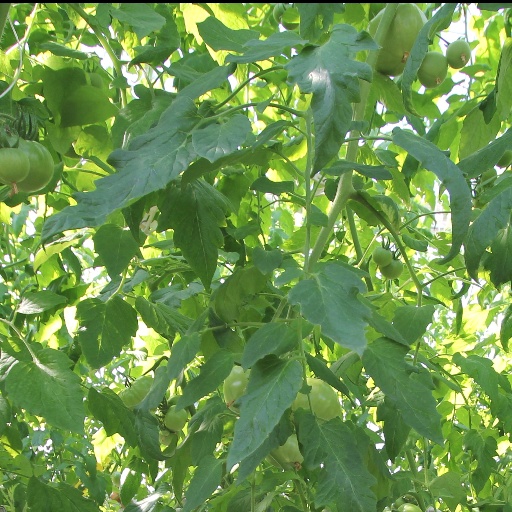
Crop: tomato